Pompeia Plotina

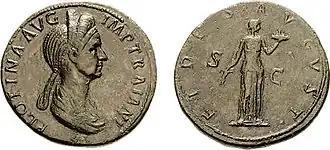
Pompeia Plotina coin, celebrating the Fides on the reverse.

Trajan married Plotina before he became emperor, and their marriage was happy; they had no known children.